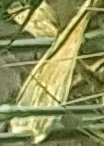
Label: Wheat___Yellow_Rust